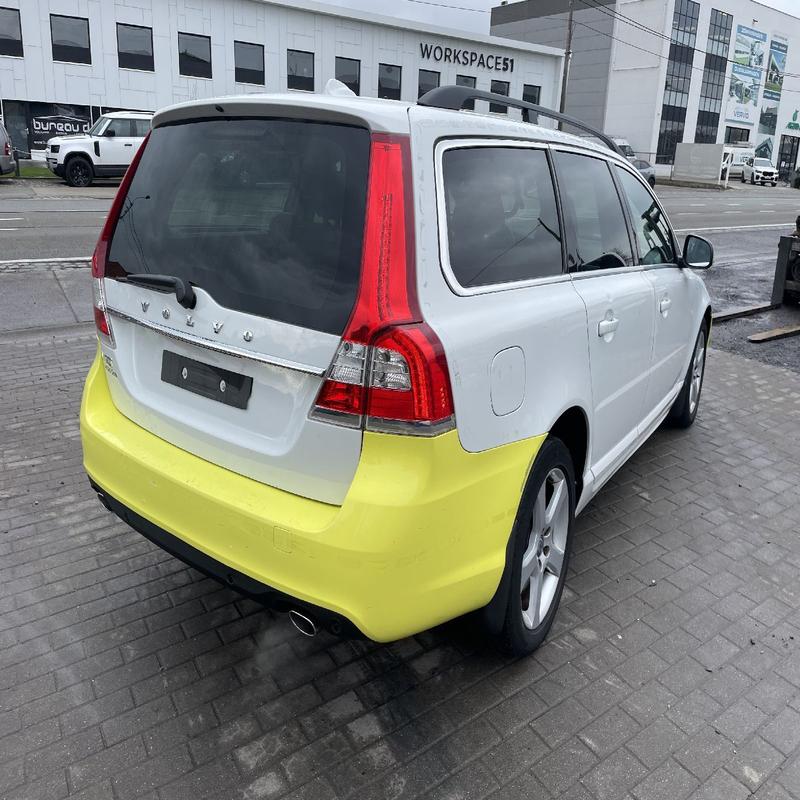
Aucun dommage détecté.
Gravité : aucun